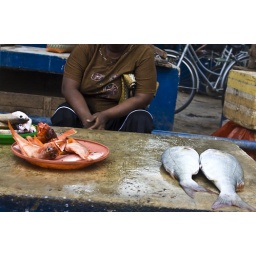
fish market in Negombo